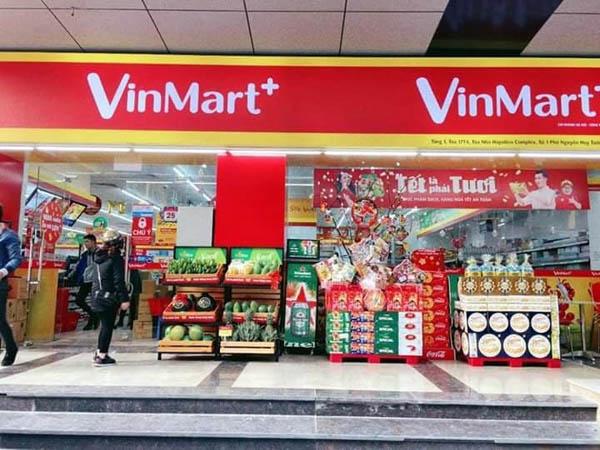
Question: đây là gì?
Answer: đâu là một cửa hàng tiện lợi